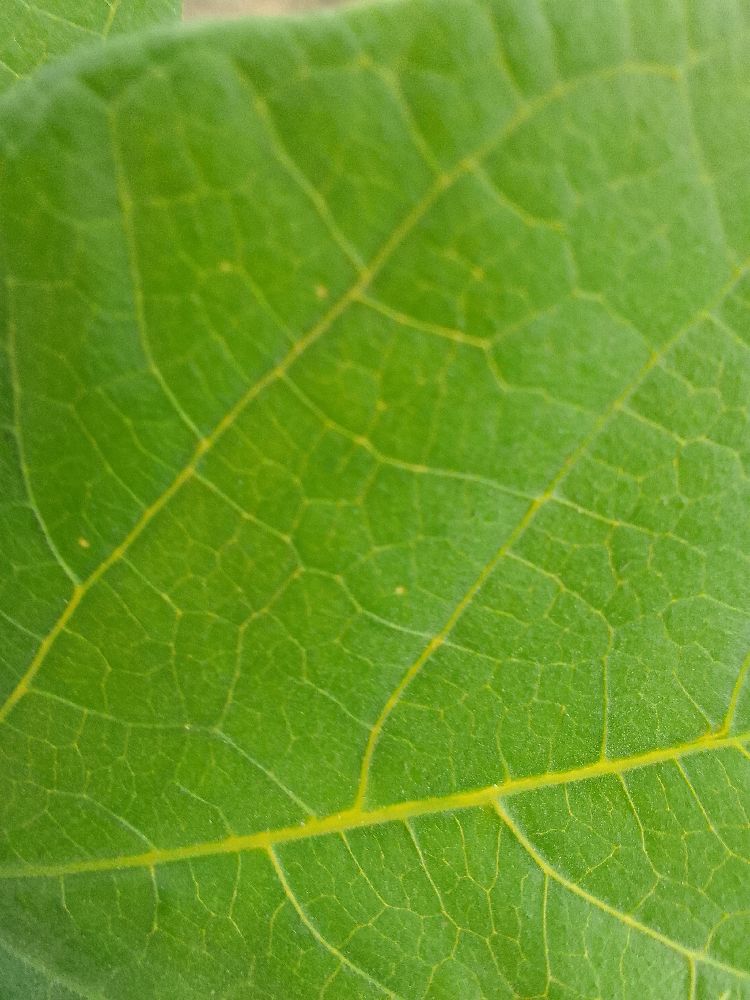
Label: healthy